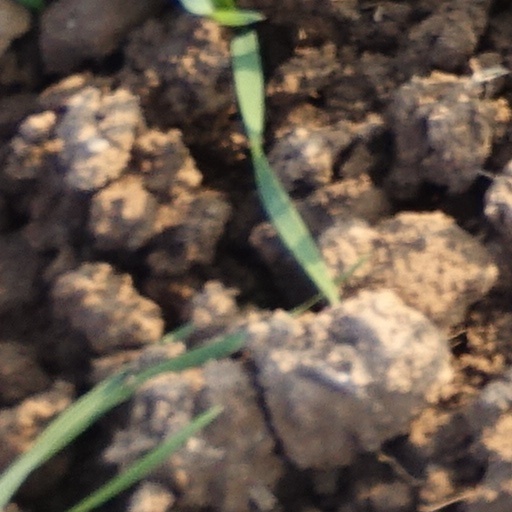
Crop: wheat